Roland Theodore Symonette

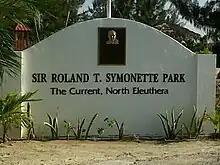
The Sign at the entrance of the Sir. Roland Symonette Park in Current, North Eleuthera, Bahamas

Sir Roland Theodore Symonette, NH (16 December 1898 – 12 March 1980) was a Bahamian politician and the first Premier of the Bahamas after self-government was achieved in 1964. He was leader of the United Bahamian Party (UBP), which was the ruling party between 1958 and 1967.